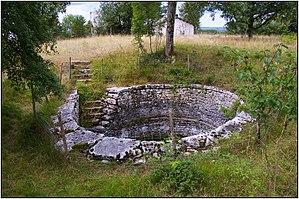
Puits du Mas de la Boute. Puits de grand diamètre avec des marches d'escalier internes permettant d'accéder à l'eau quel que soit son niveau.
Le puits à marches est un puits à eau qui permet à l'utilisateur de descendre physiquement jusqu'au niveau de l'eau.
Cet article recense une partie des monuments historiques du Lot, en France.